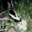
Label: skunk